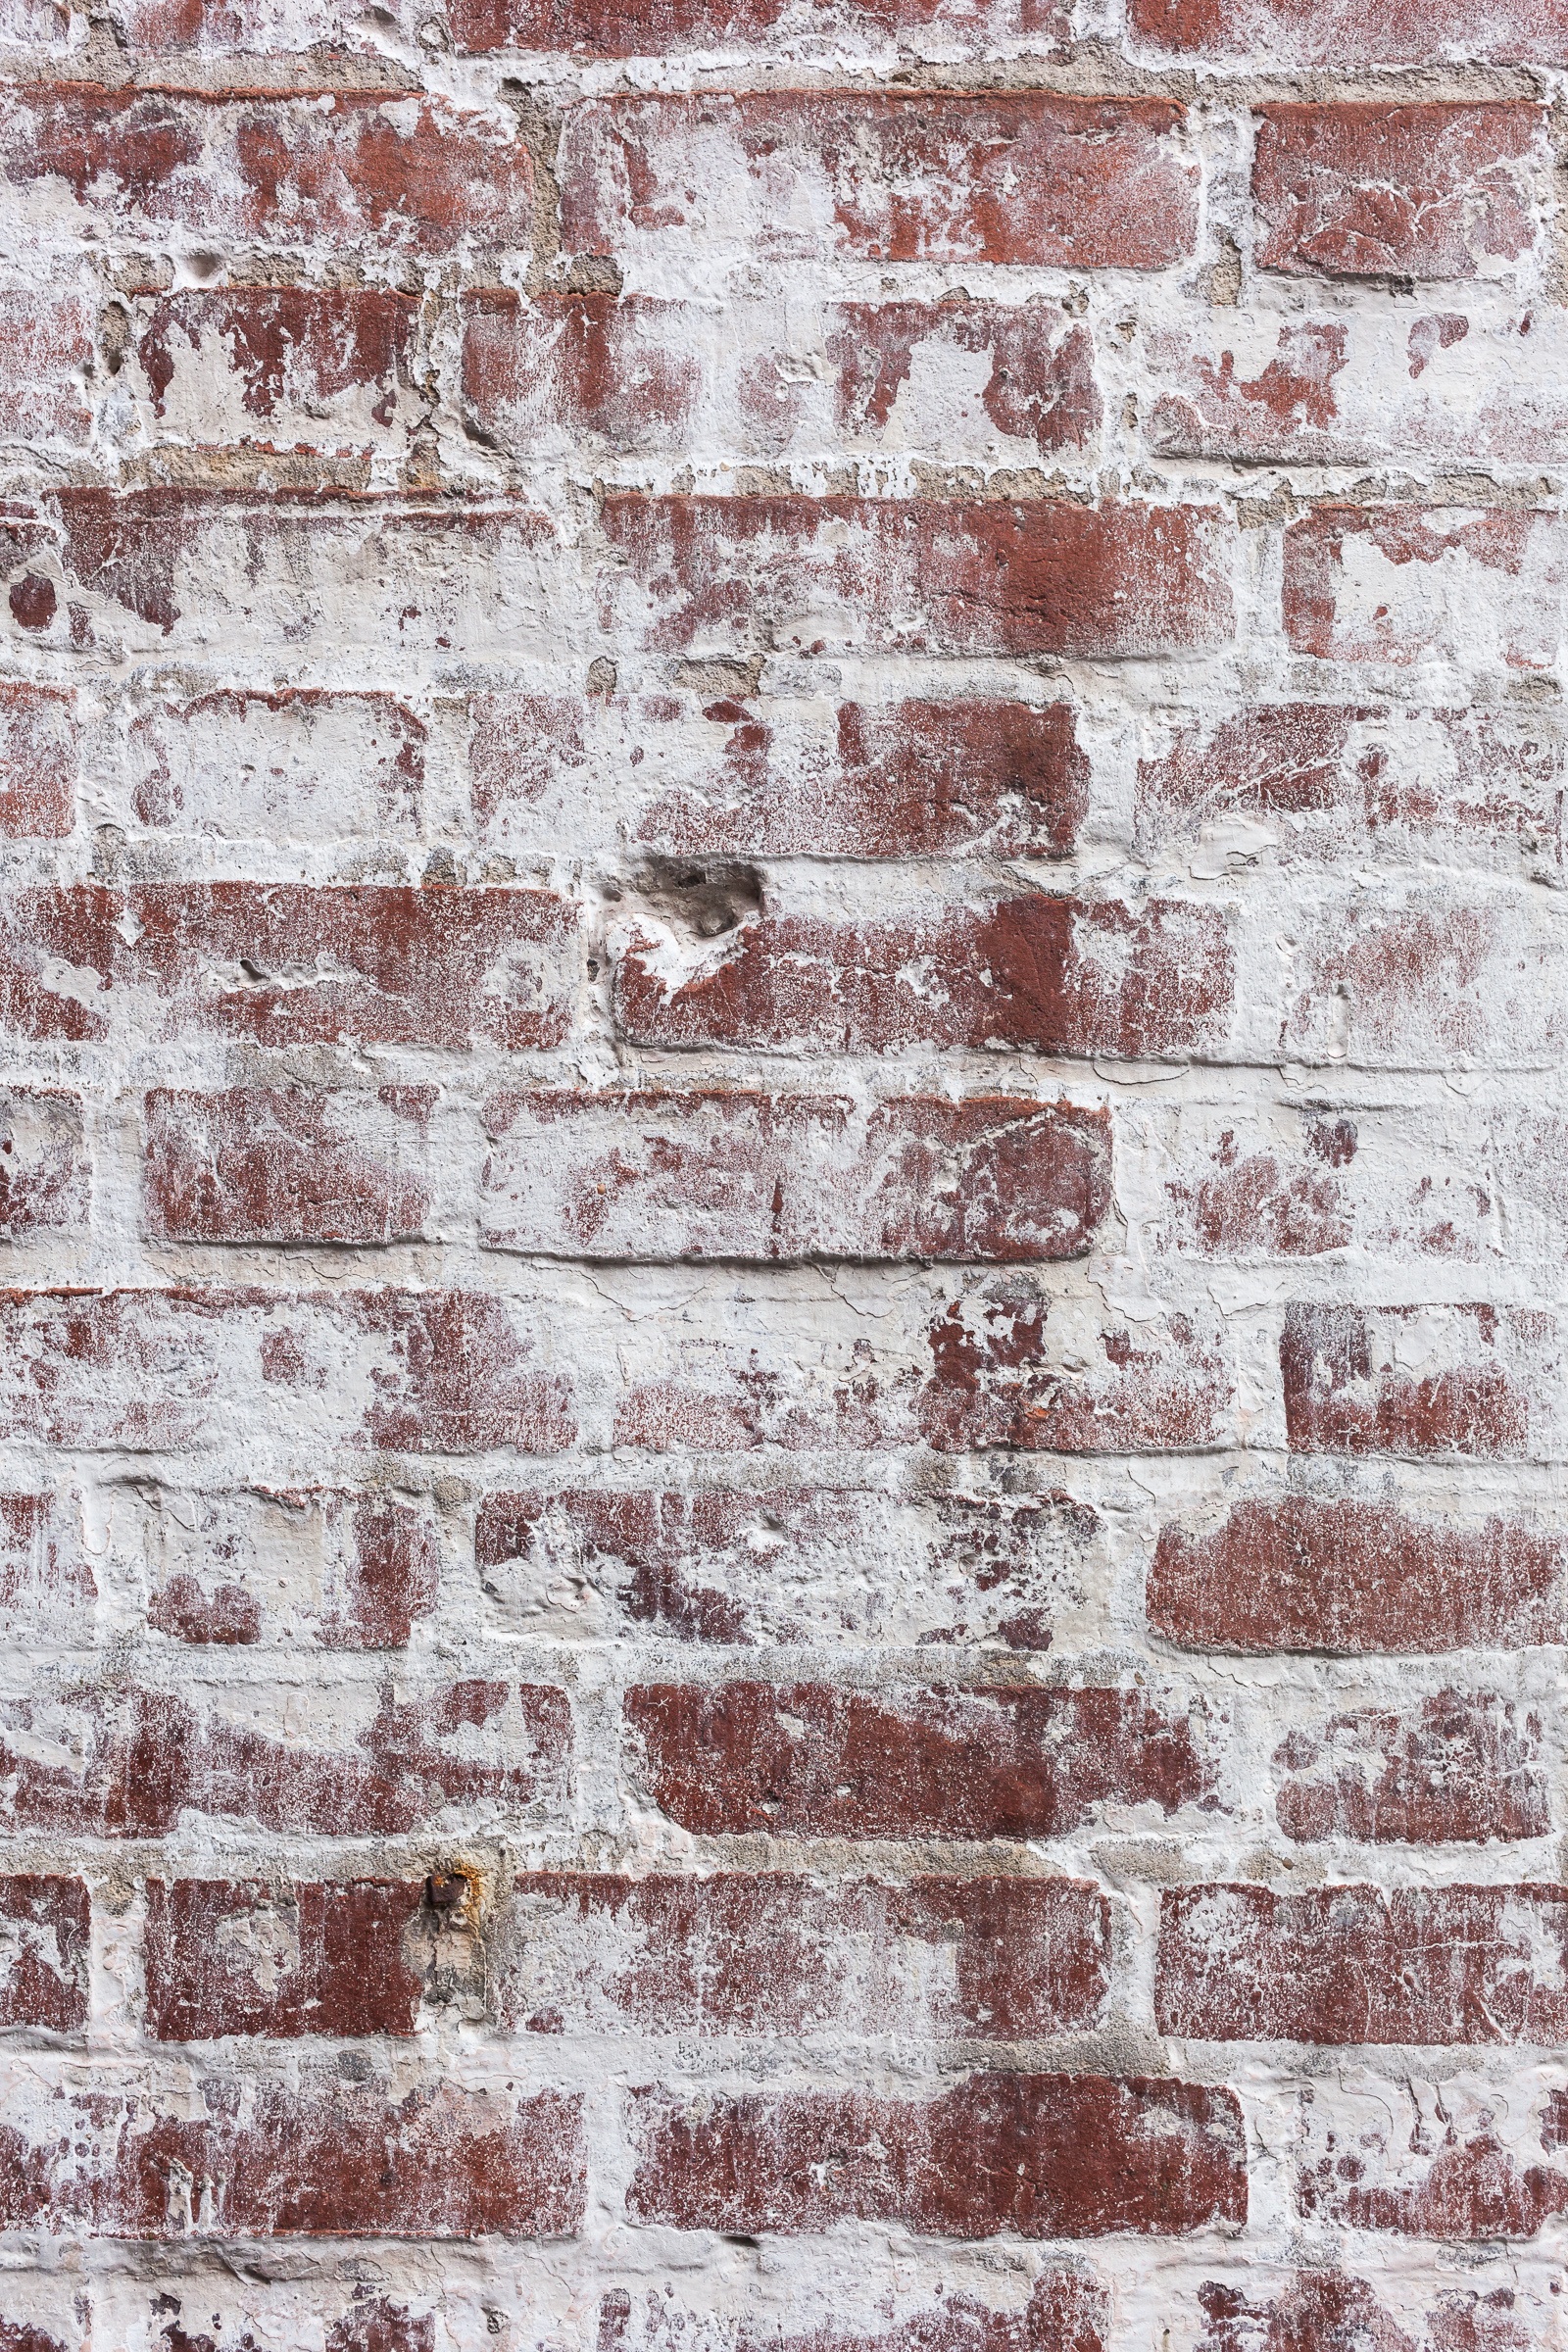
white, texture, floor, old, city, urban, wall, construction, pattern, red, color, paint, industrial, grunge, stone wall, brick, material, brick wall, background, rectangle, mortar, blocks, brickwork, flooring, brick texture